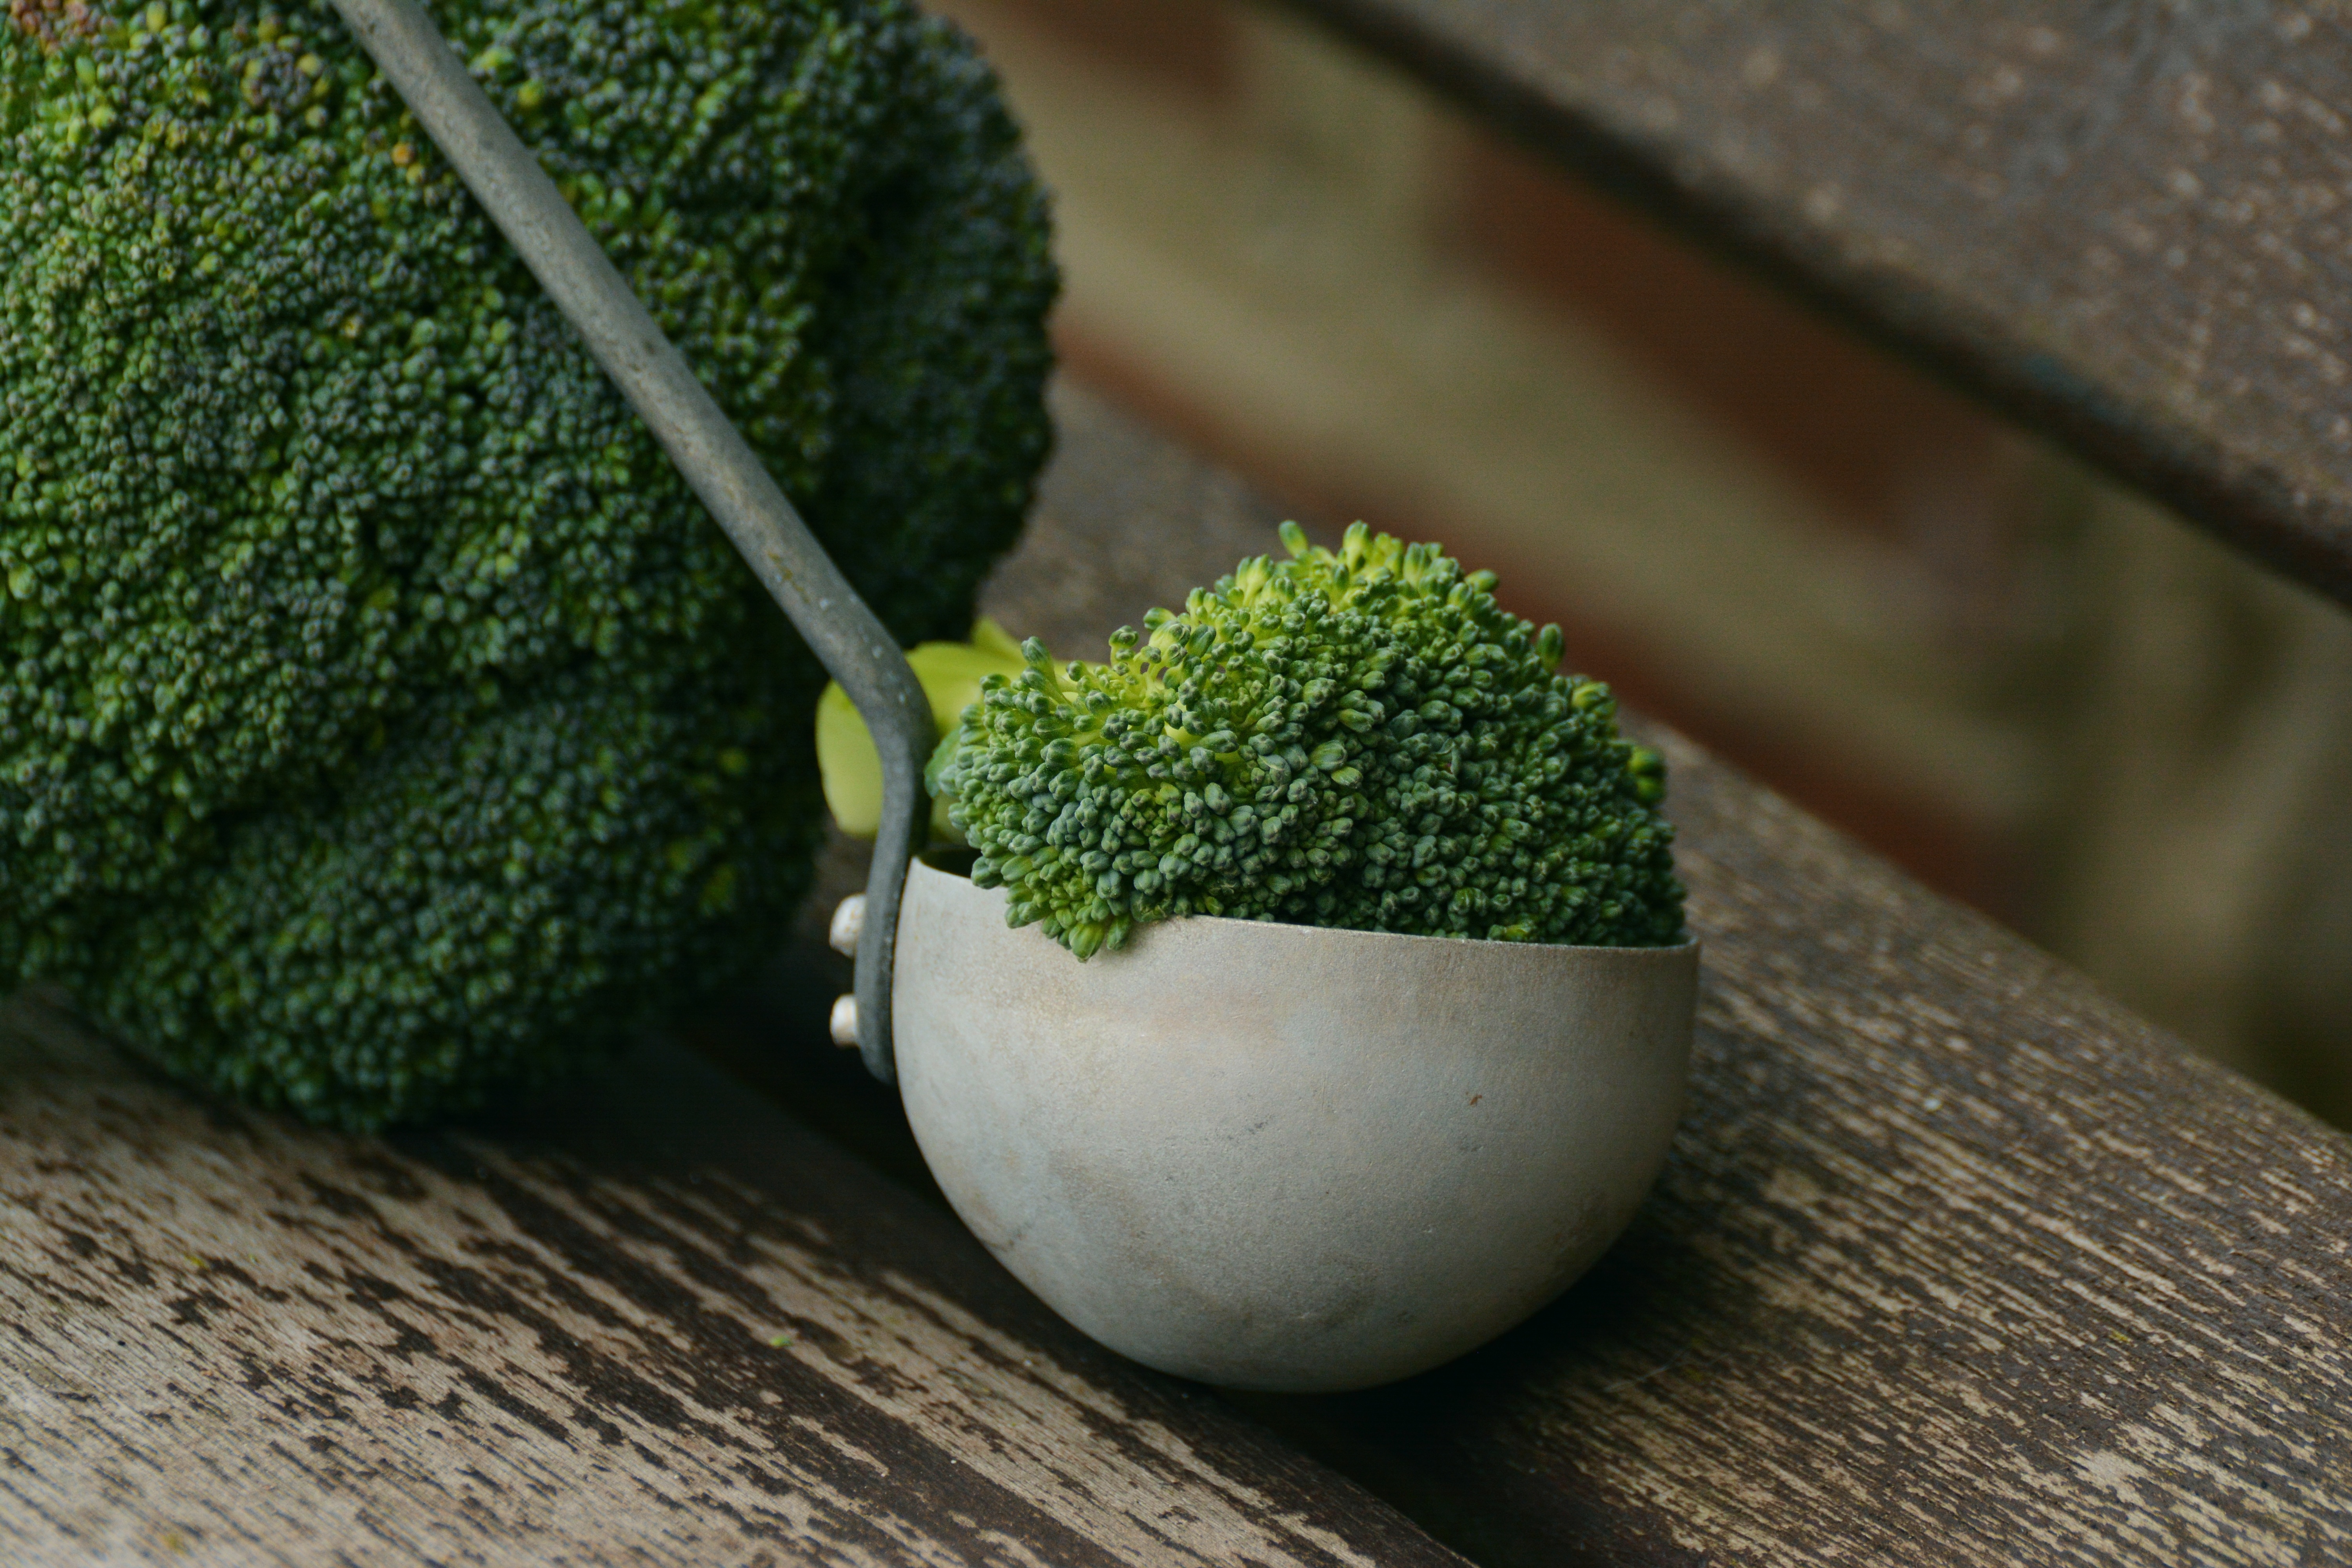
plant, leaf, food, green, produce, vegetable, soil, healthy, eat, broccoli, cook, coconut, nutrition, vegetables, vegan, vegetarian, vitamins, frisch, green vegetables